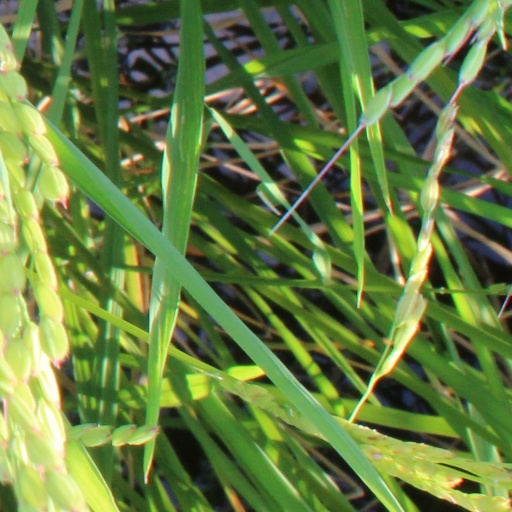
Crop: rice